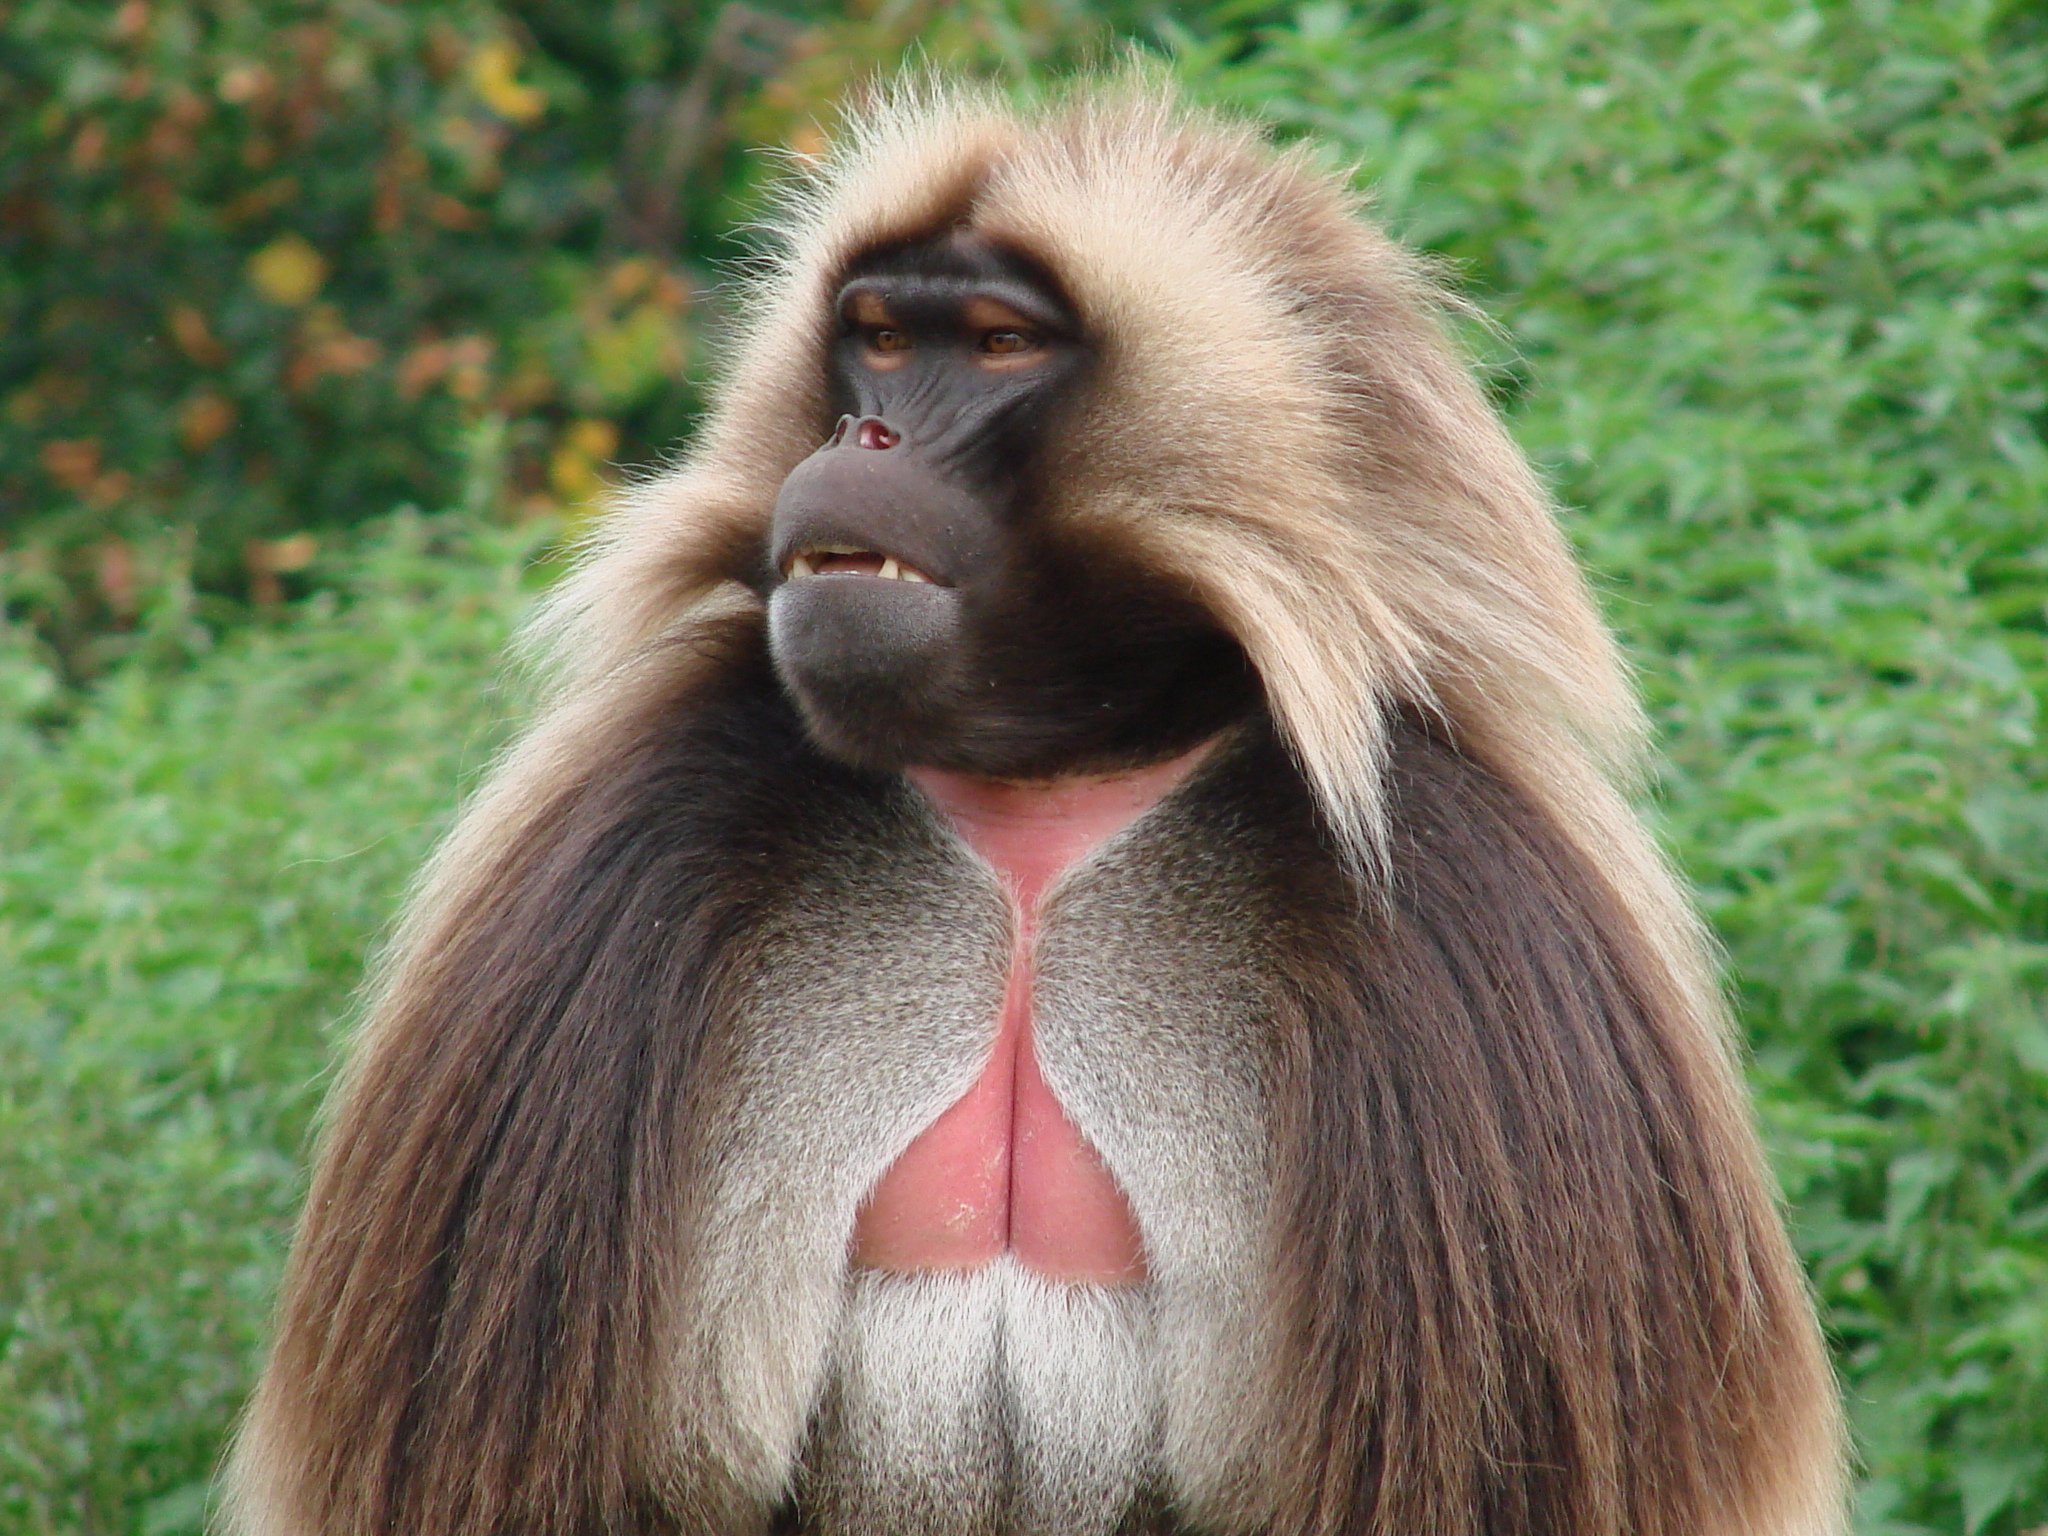
wildlife, zoo, mammal, monkey, fauna, primate, wild animal, nose, baboon, orangutan, vertebrate, macaque, old world monkey, chelada